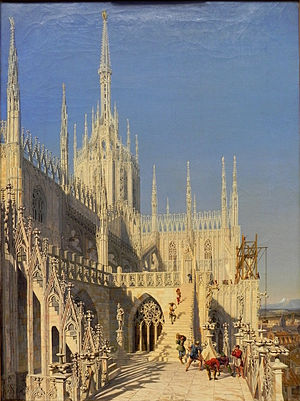
Johann Karl Schultz
Johann Karl Schultz, domkirken i Milano (1829).
Johann Karl Schultz var en tysk maler og raderer.